Palpita triopis

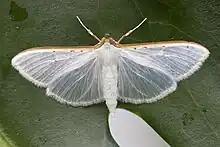
Palpita Vitrealis

Palpita triopis is a moth in the family Crambidae. It was described by George Hampson in 1912. It is found in Papua New Guinea.